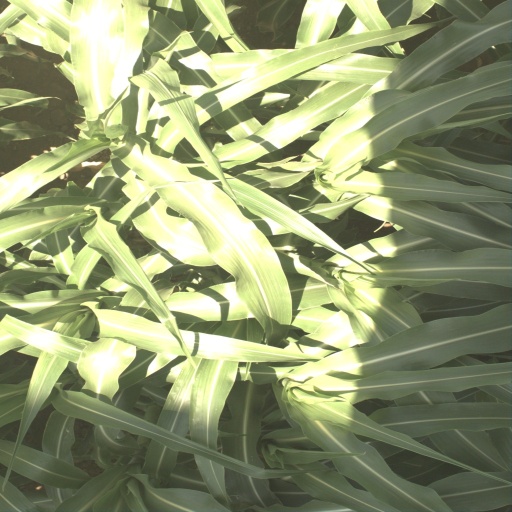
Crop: sorghum